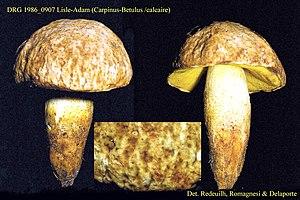
Boletus depilatus venait d'être inventé par Guy Redeuilh, alors, on le voyait partout, sans avoir besoin de couper les Leccinum en deux, ni les étamines en quatre
Boletus depilatus, à présent recombiné en Hemileccinum depilatum, de son nom français bolet chauve est un champignon agaricomycète du genre Hemileccinum de la famille des Boletaceae.